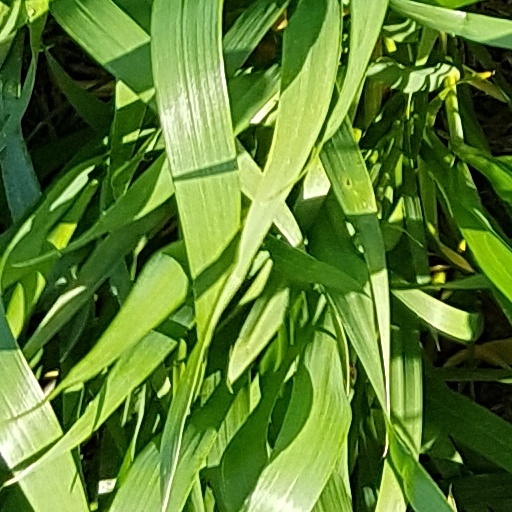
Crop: wheat